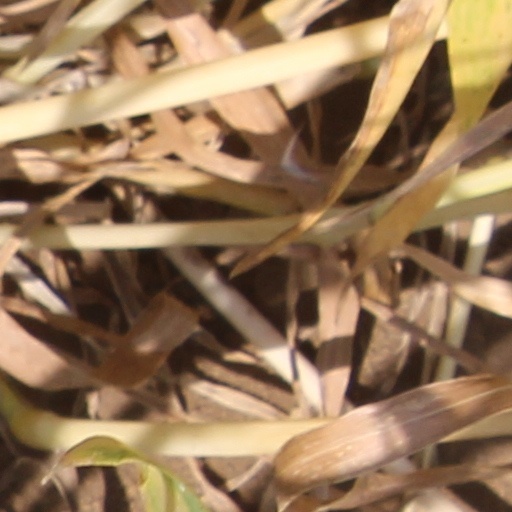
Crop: wheat